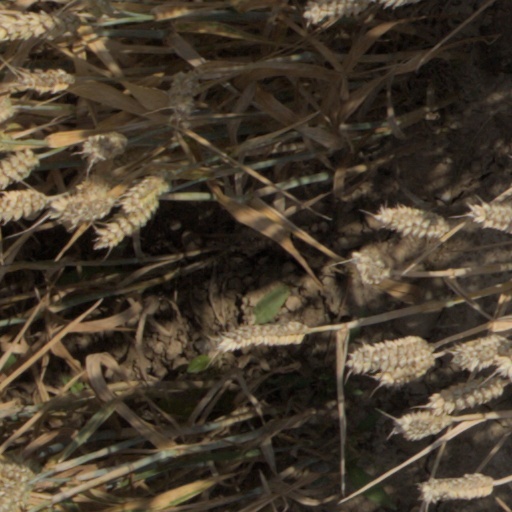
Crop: wheat